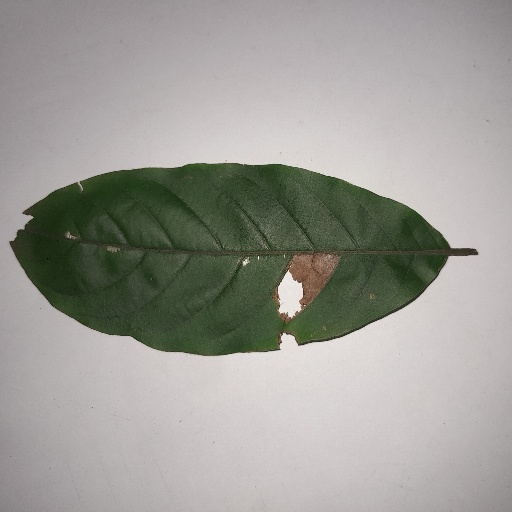
Species: HariTaki
Leaf condition: Bacterial Spot